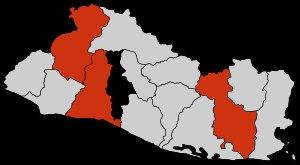
Cet article présente la situation et les efforts en ce qui concerne la grippe A H1N1 de 2009-2010 par pays et continents, par ordre alphabétique.